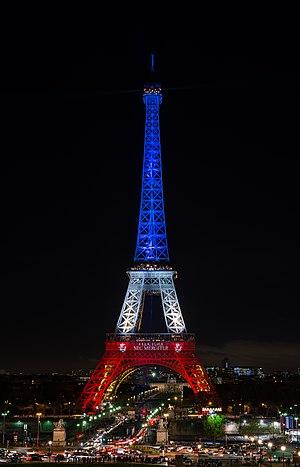
De nombreux événements culturels ont utilisé la tour Eiffel comme cadre, en utilisant le Champ de Mars ou la tour elle-même. De par son statut symbolique, la quantité de touristes qui la visitent ou plus simplement sa localisation au sein de Paris, capitale culturelle de stature planétaire, elle est un lieu idéal pour assurer une publicité maximale à une manifestation ou à un exploit. Identifiée à la France dans ce qu'elle a de plus prestigieux et fédérateur, elle donne une portée particulière aux événements qui l'utilisent comme arrière-plan.
La tour Eiffel est une tour de fer puddlé de 324 mètres de hauteur située à Paris, à l’extrémité nord-ouest du parc du Champ-de-Mars en bordure de la Seine dans le 7ᵉ arrondissement. Son adresse officielle est 5, avenue Anatole-France.